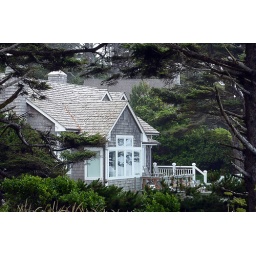
Wouldn't this be a nice place to live, snuggled in the pine trees overlooking the North Oregon Coast.